Hoyts

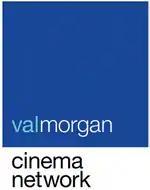
Val Morgan's logo (2010s)

Val Morgan was created by Valentine (Val) Morgan and specializes in advertising on cinema screens. Val Morgan's sister company, Val Morgan Outdoor (VMO), operates advertising screens in shopping centres, gyms, service stations and office towers, as well as outdoor digital billboards.